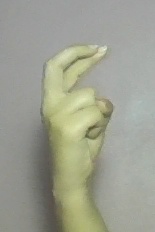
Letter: zay